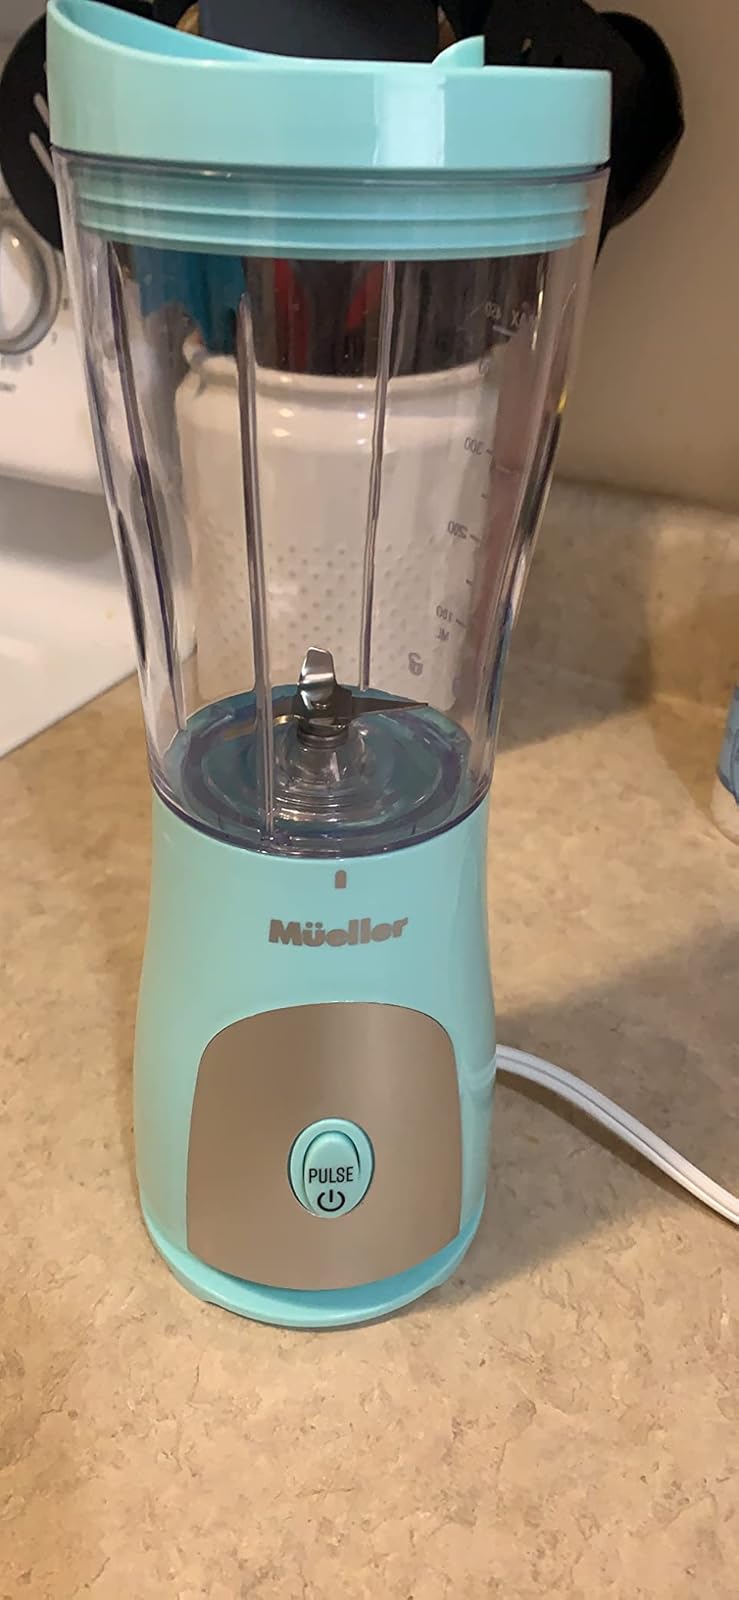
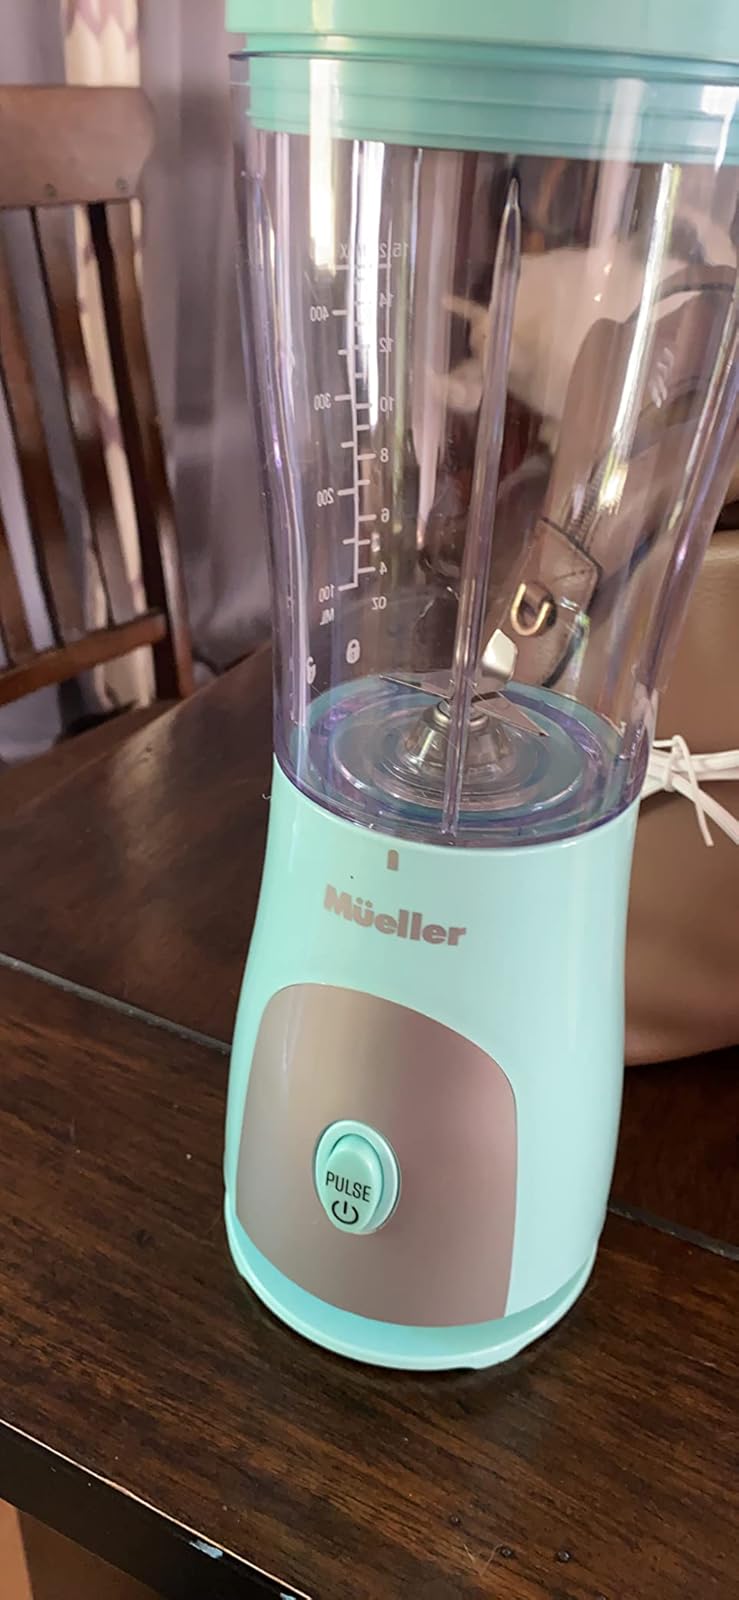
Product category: items_blender
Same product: yes